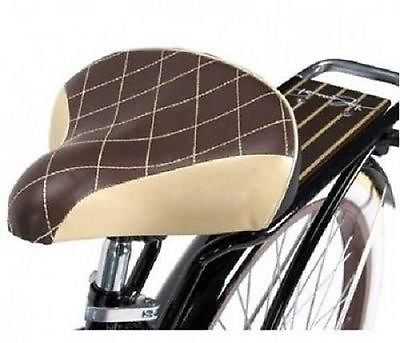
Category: bicycle